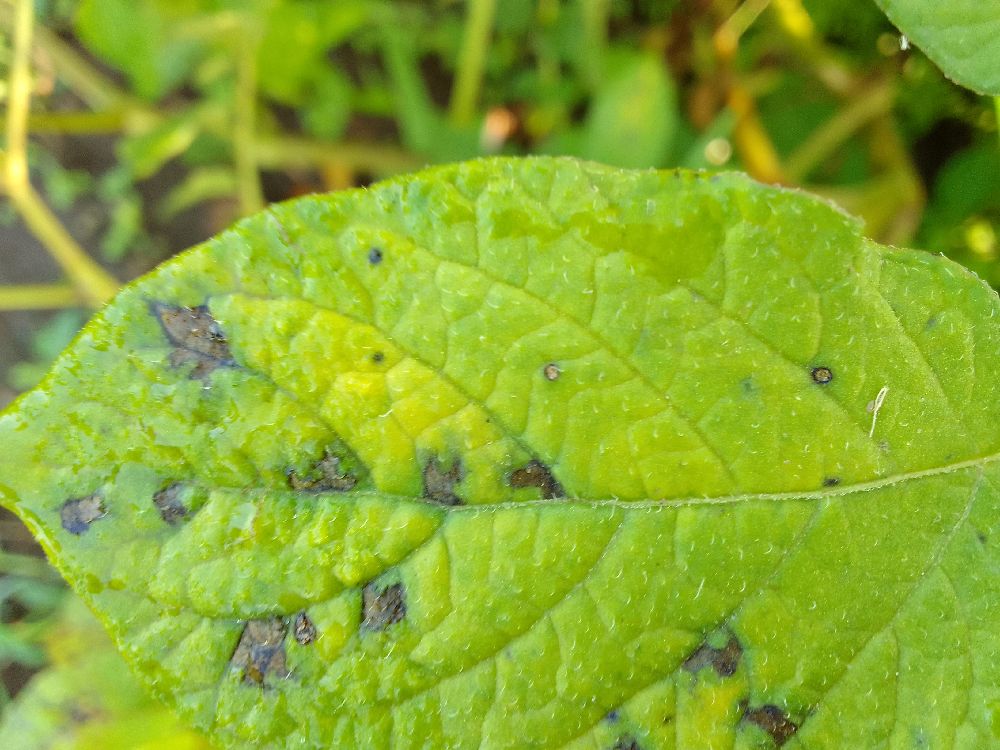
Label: Early blight